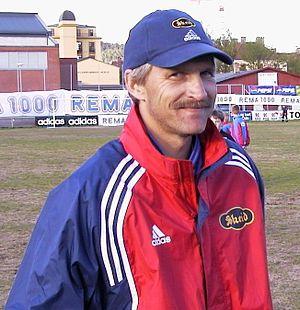
Hallvar Thoresen est un footballeur norvégien né le 12 avril 1957 à Larvik, qui a évolué notamment au FC Twente et au PSV Eindhoven. Il évoluait au poste de milieu offensif et a été le premier - et l'unique à ce jour - capitaine du PSV Eindhoven né en dehors du Benelux. Il occupa en effet ce poste de 1983 à 1986.